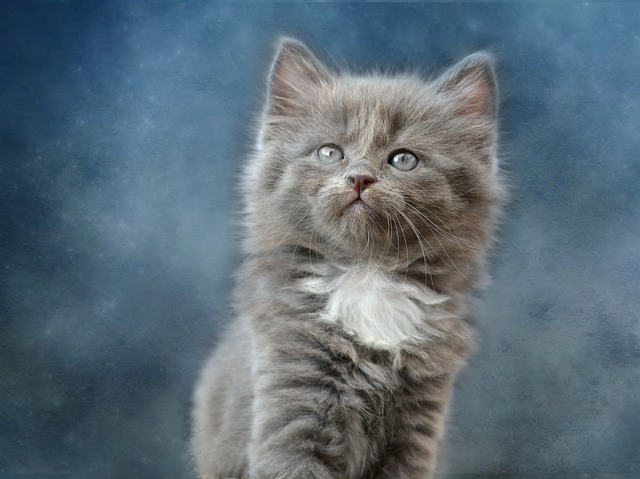
Label: cat